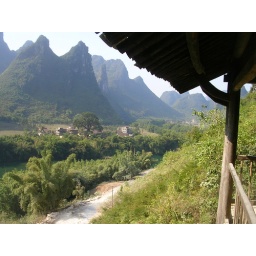
Looking out over the porch at the river and mountains